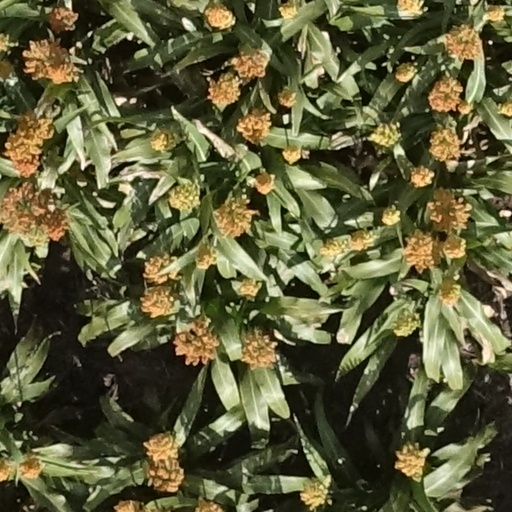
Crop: sorghum